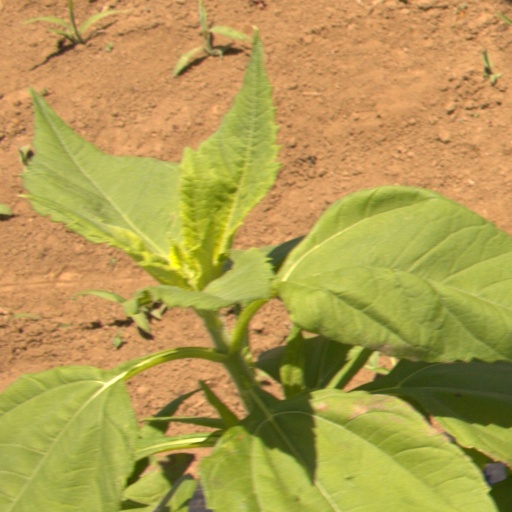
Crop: Jerusalem artichoke